Federal government of Mexico

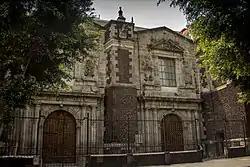
Library of the Congress of Mexico

The states are divided internally into municipalities—or mayors, in the case of Mexico City. Each municipality enjoys autonomy in its capacity